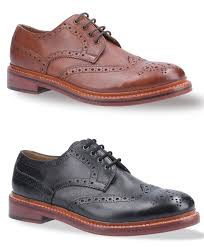
Label: Brogue